Steph Catley

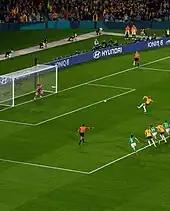
Catley scoring the opening goal for Australia at the 2023 FIFA Women's World Cup against Ireland

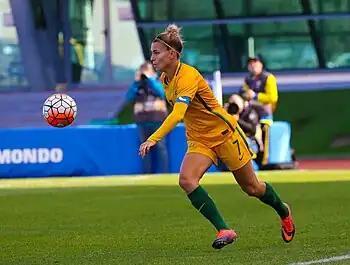
Catley playing for the Matildas at the 2017 Algarve Cup

Catley competed at the 2017 Algarve Cup and 2017 Tournament of Nations. In 2018, Catley she helped the Matildas to a fourth-place finish at the 2018 Algarve Cup, a second place win at the 2018 AFC Women's Asian Cup and 2019 Algarve Cup and their first place win at the 2017 Tournament of Nations.